Keystone Hook and Ladder Company

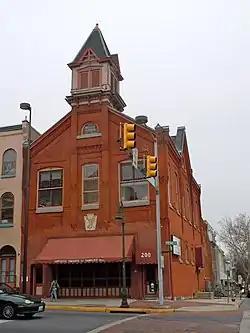
Keystone Hook and Ladder Company, March 2011

Keystone Hook and Ladder Company is a historic fire station located at Reading, Berks County, Pennsylvania. It was built in 1886–1887, and is a two-story, brick building in the Queen Anne style. A two-story annex was added in 1888 or 1890. The front facade features a wooden bell tower with a pyramidal roof.